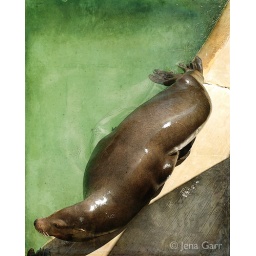
flypaper and Shadow house textures for post processing. view in black